Daryl Anderson

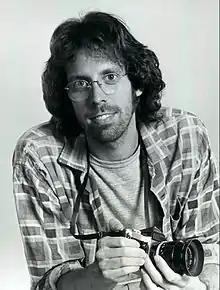
Anderson as Animal in "Lou Grant".

Anderson was born in Seattle, Washington, the son of Shirley (née Gallagher) and Donald Anderson. He began acting in high school and at age 19 joined ACT (A Contemporary Theatre) in Seattle as box office manager. He started acting professionally in 1972. He received a BFA from the University of Washington School of Drama.